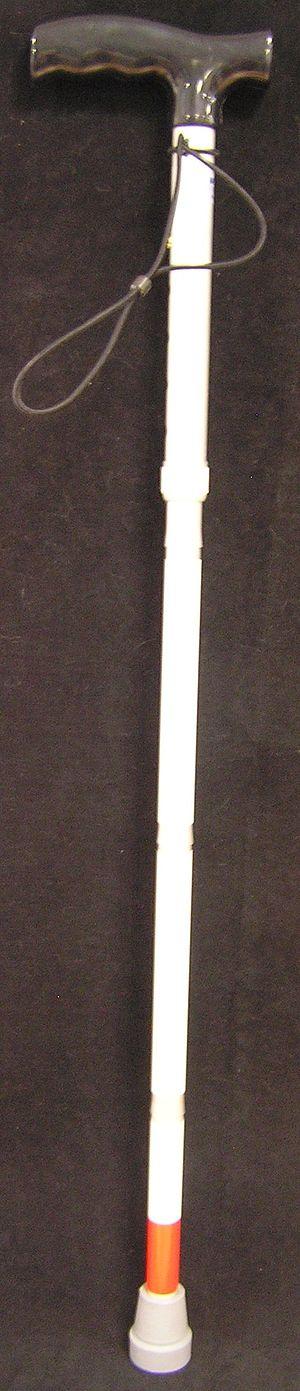
L’ergothérapie en basse-vision est une thérapie de réadaptation visuelle favorisant l’autonomie et l’indépendance des personnes malvoyantes ou aveugles dans les activités de la vie quotidienne. L’ergothérapeute intervient sur prescription médicale.